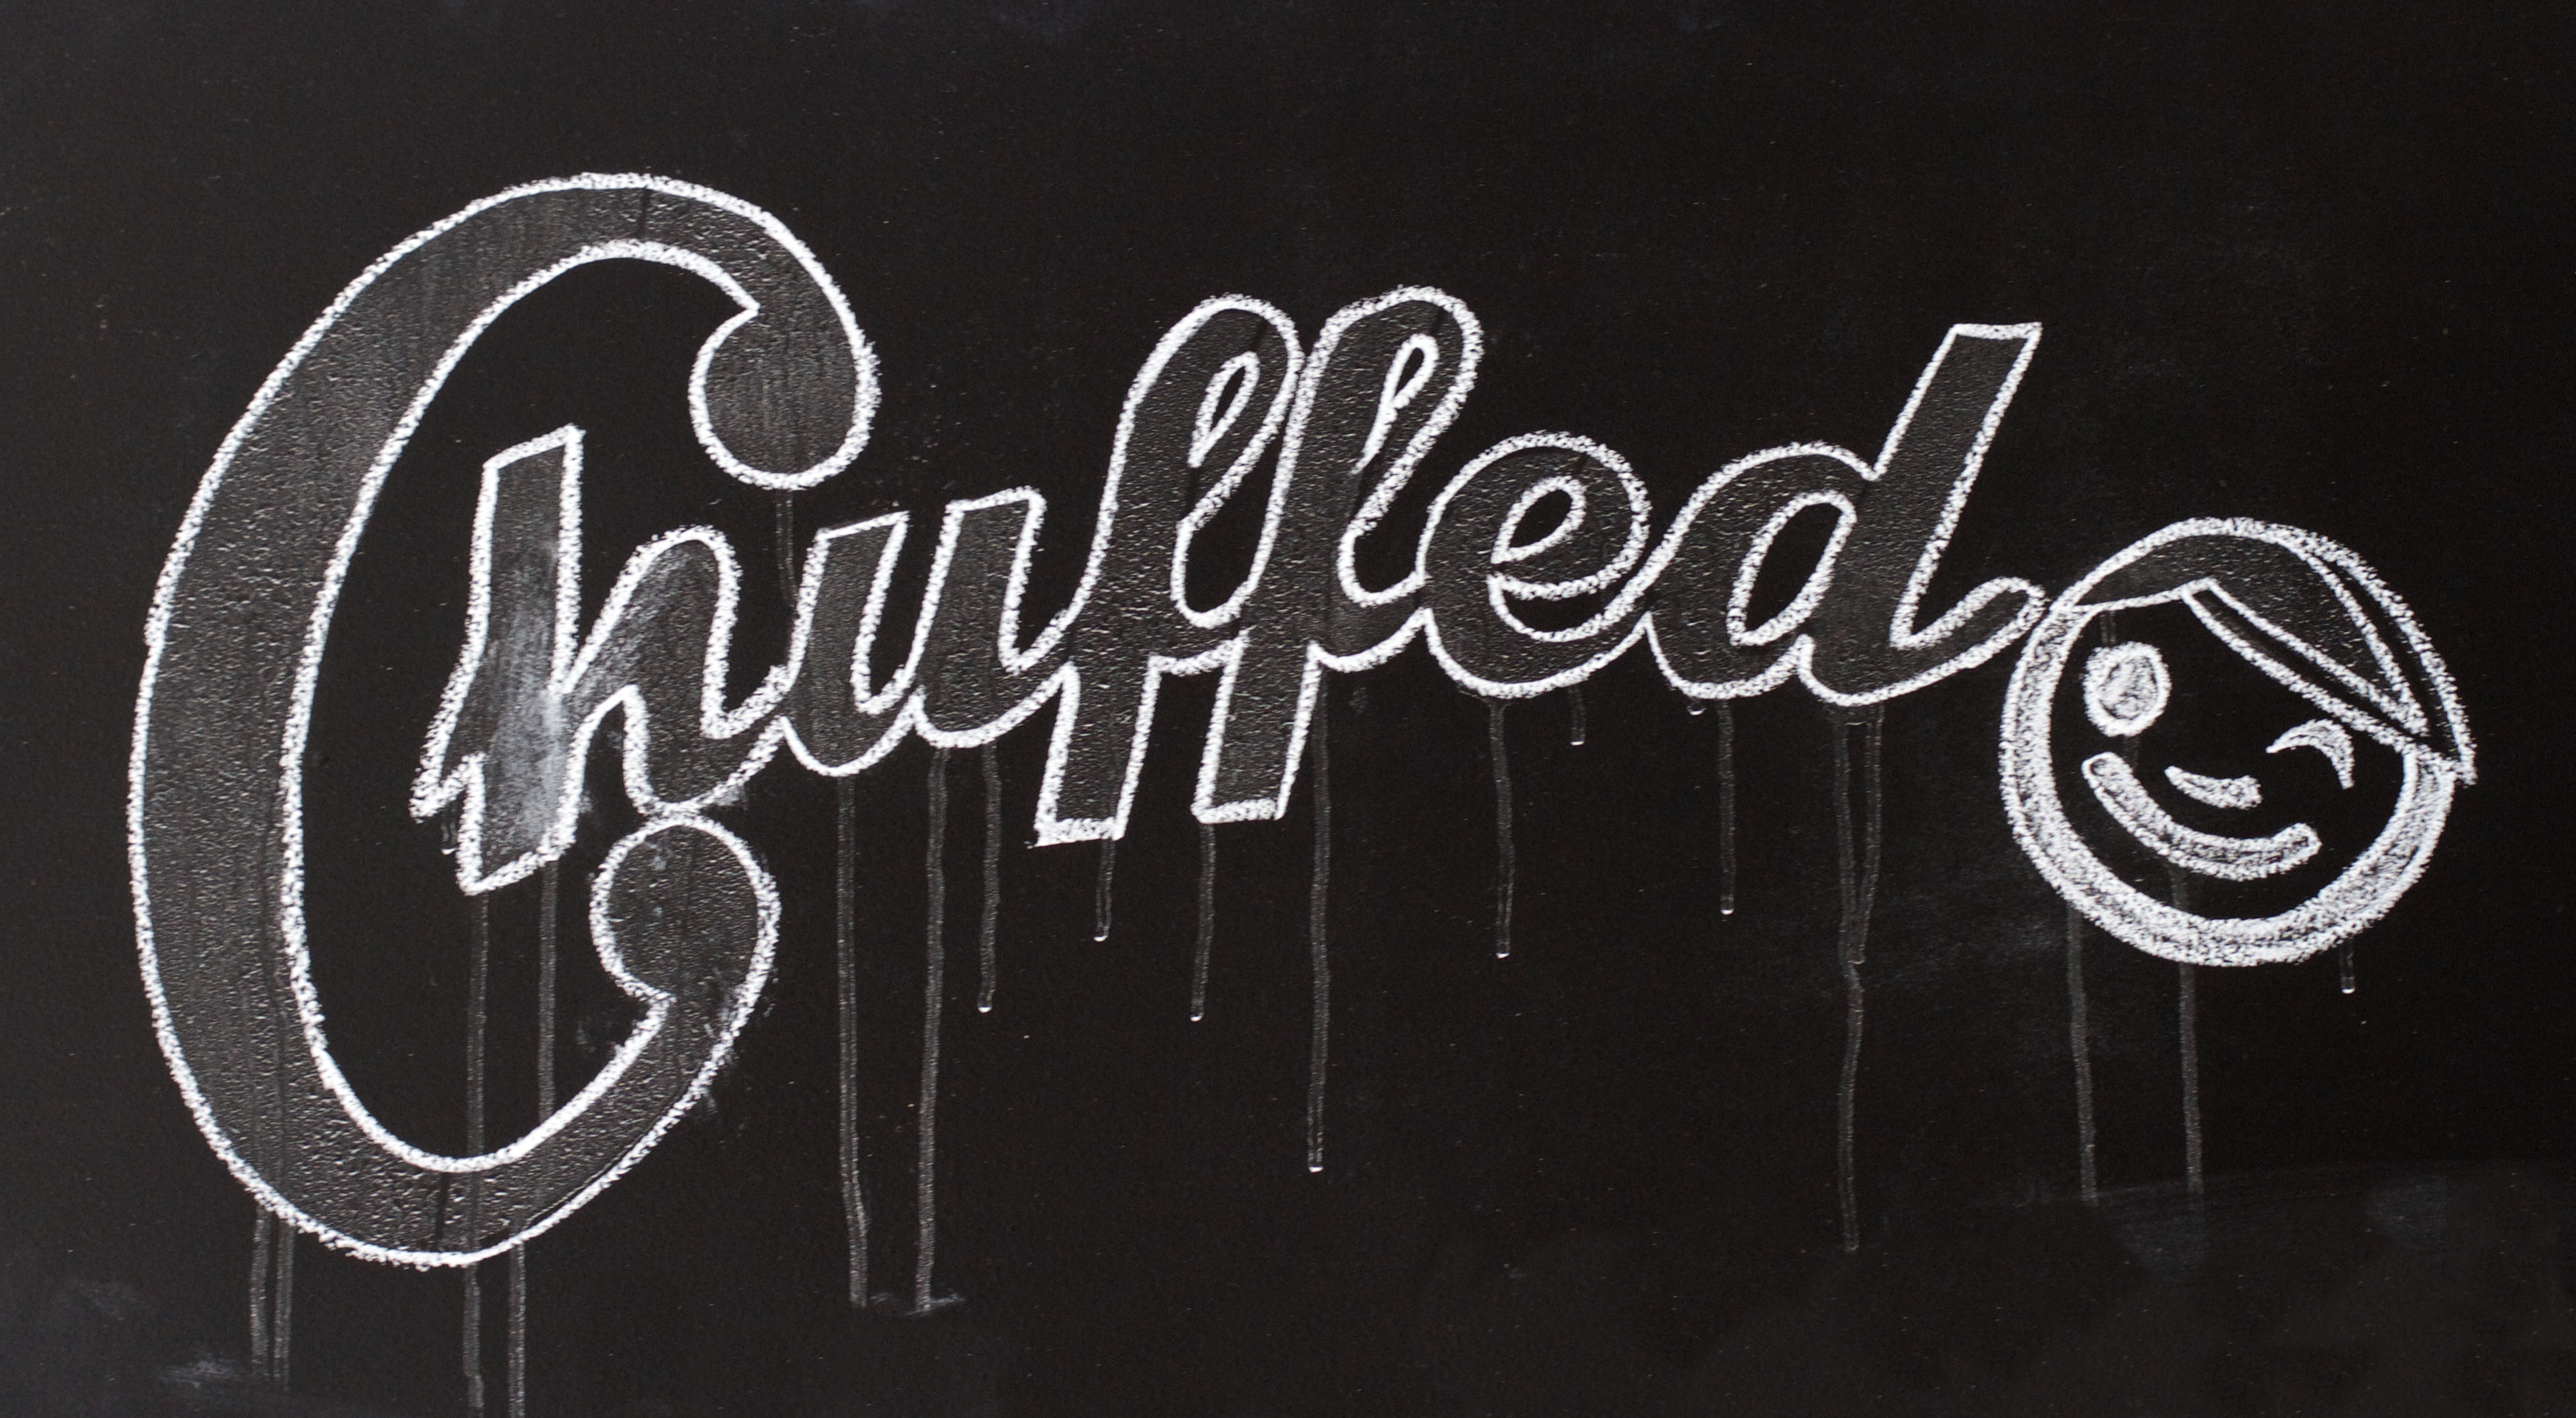
number, blackboard, neon sign, brand, font, chalk, text, calligraphy